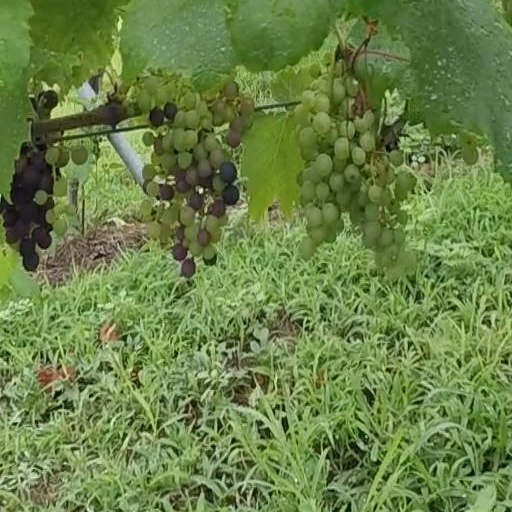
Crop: grape